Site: brandenburg
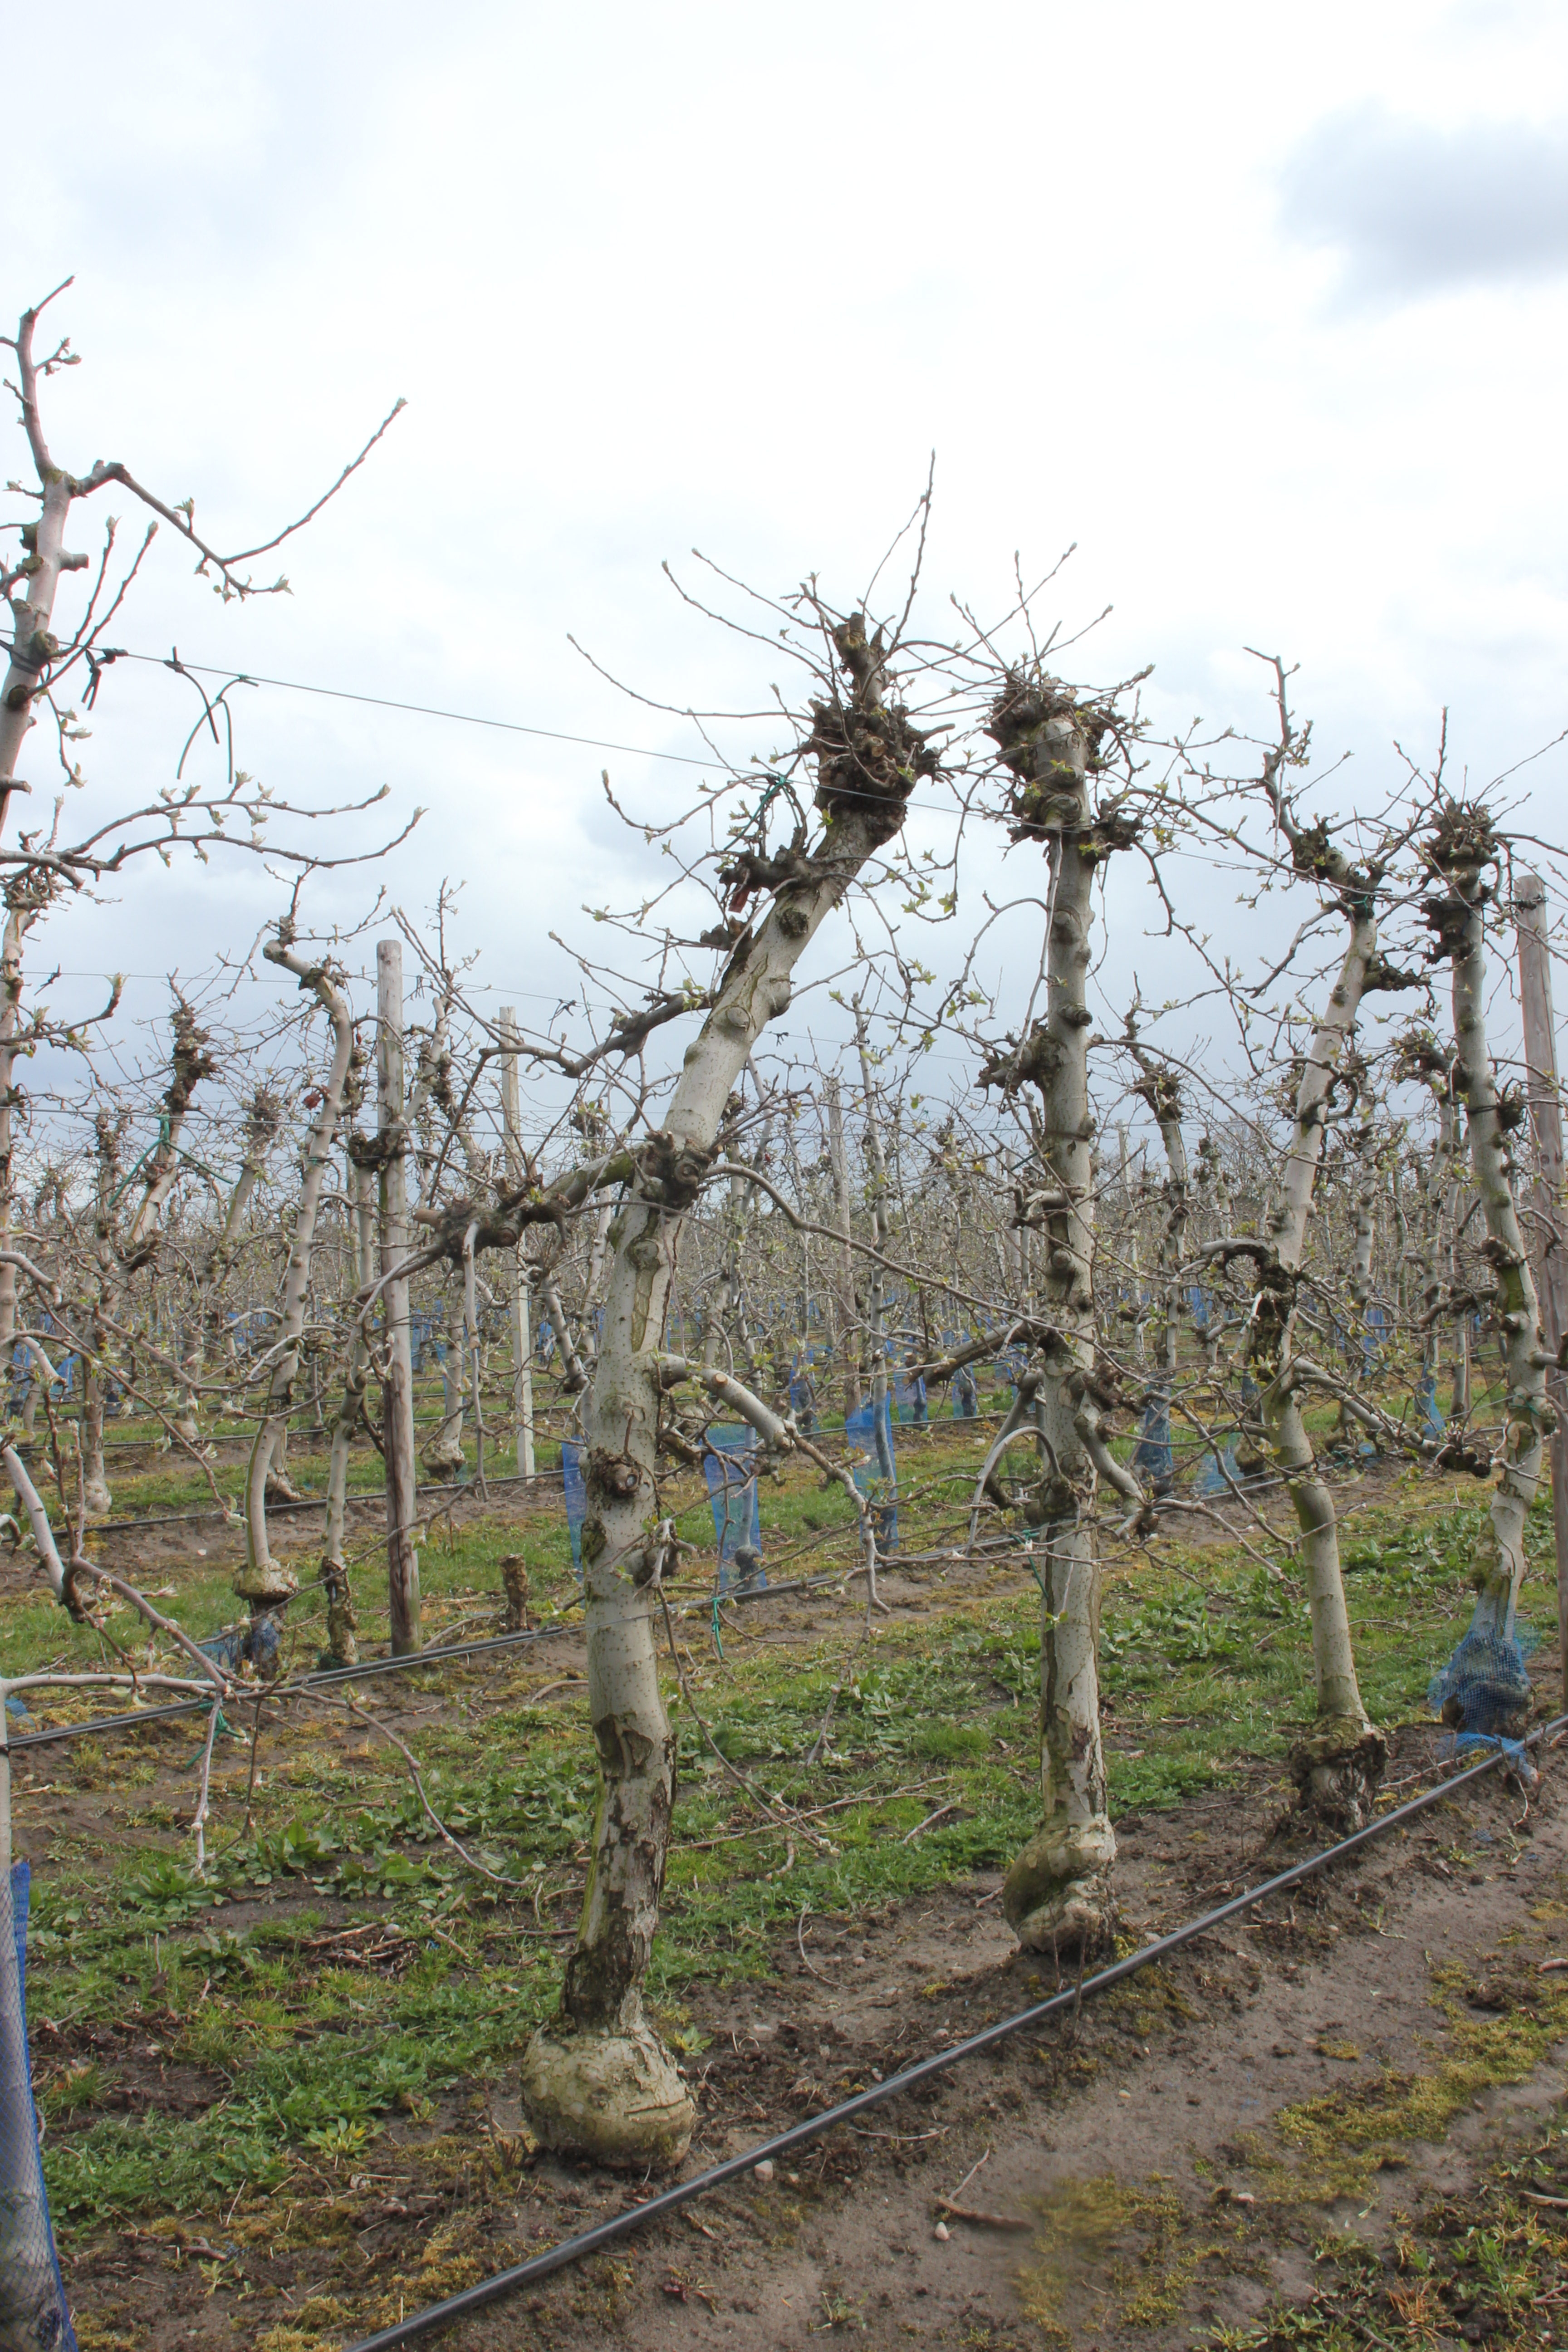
Growth stage (BBCH 55): Inflorescence emergence